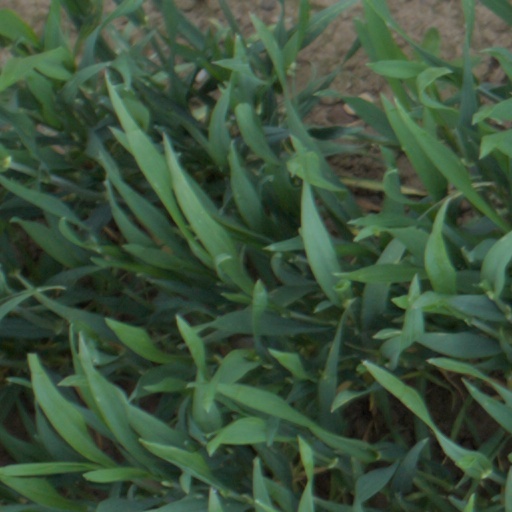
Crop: wheat